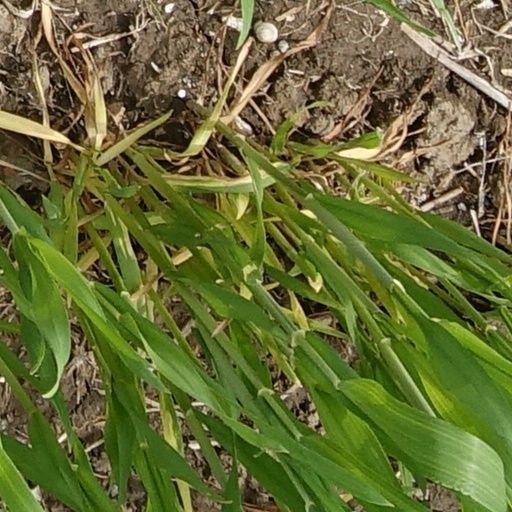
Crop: wheat